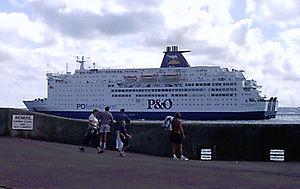
Le GNV Cristal est un ferry de la compagnie italienne Grandi Navi Veloci. Construit entre 1988 et 1989 aux chantiers ouest-allemands Schichau-Seebeckwerft de Bremerhaven pour la compagnie britannique Olau Line, il portait à l'origine le nom d‘Olau Hollandia. Mis en service en octobre 1989 entre le Royaume-Uni et les Pays-Bas, son exploitation sera toutefois interrompue en 1994 en raison de son coût trop élevé. Cédé la compagnie britannique P&O Ferries, il prend le nom de Pride of Le Havre et navigue à compter de mai 1994 entre le Royaume-Uni et la France. Vendu en 2005 à la compagnie italienne SNAV, il est exploité à partir de mai 2006 entre l'Italie continentale, la Sardaigne et la Sicile sous le nom de SNAV Sardegna. Transféré en 2011 au sein de la flotte de Grandi Navi Veloci à la suite du rachat de SNAV par le groupe MSC, sa propriété sera transférée à GNV en 2017, c'est à cette occasion qu'il est rebaptisé GNV Cristal. Il navigue principalement entre le continent italien et la Sicile.